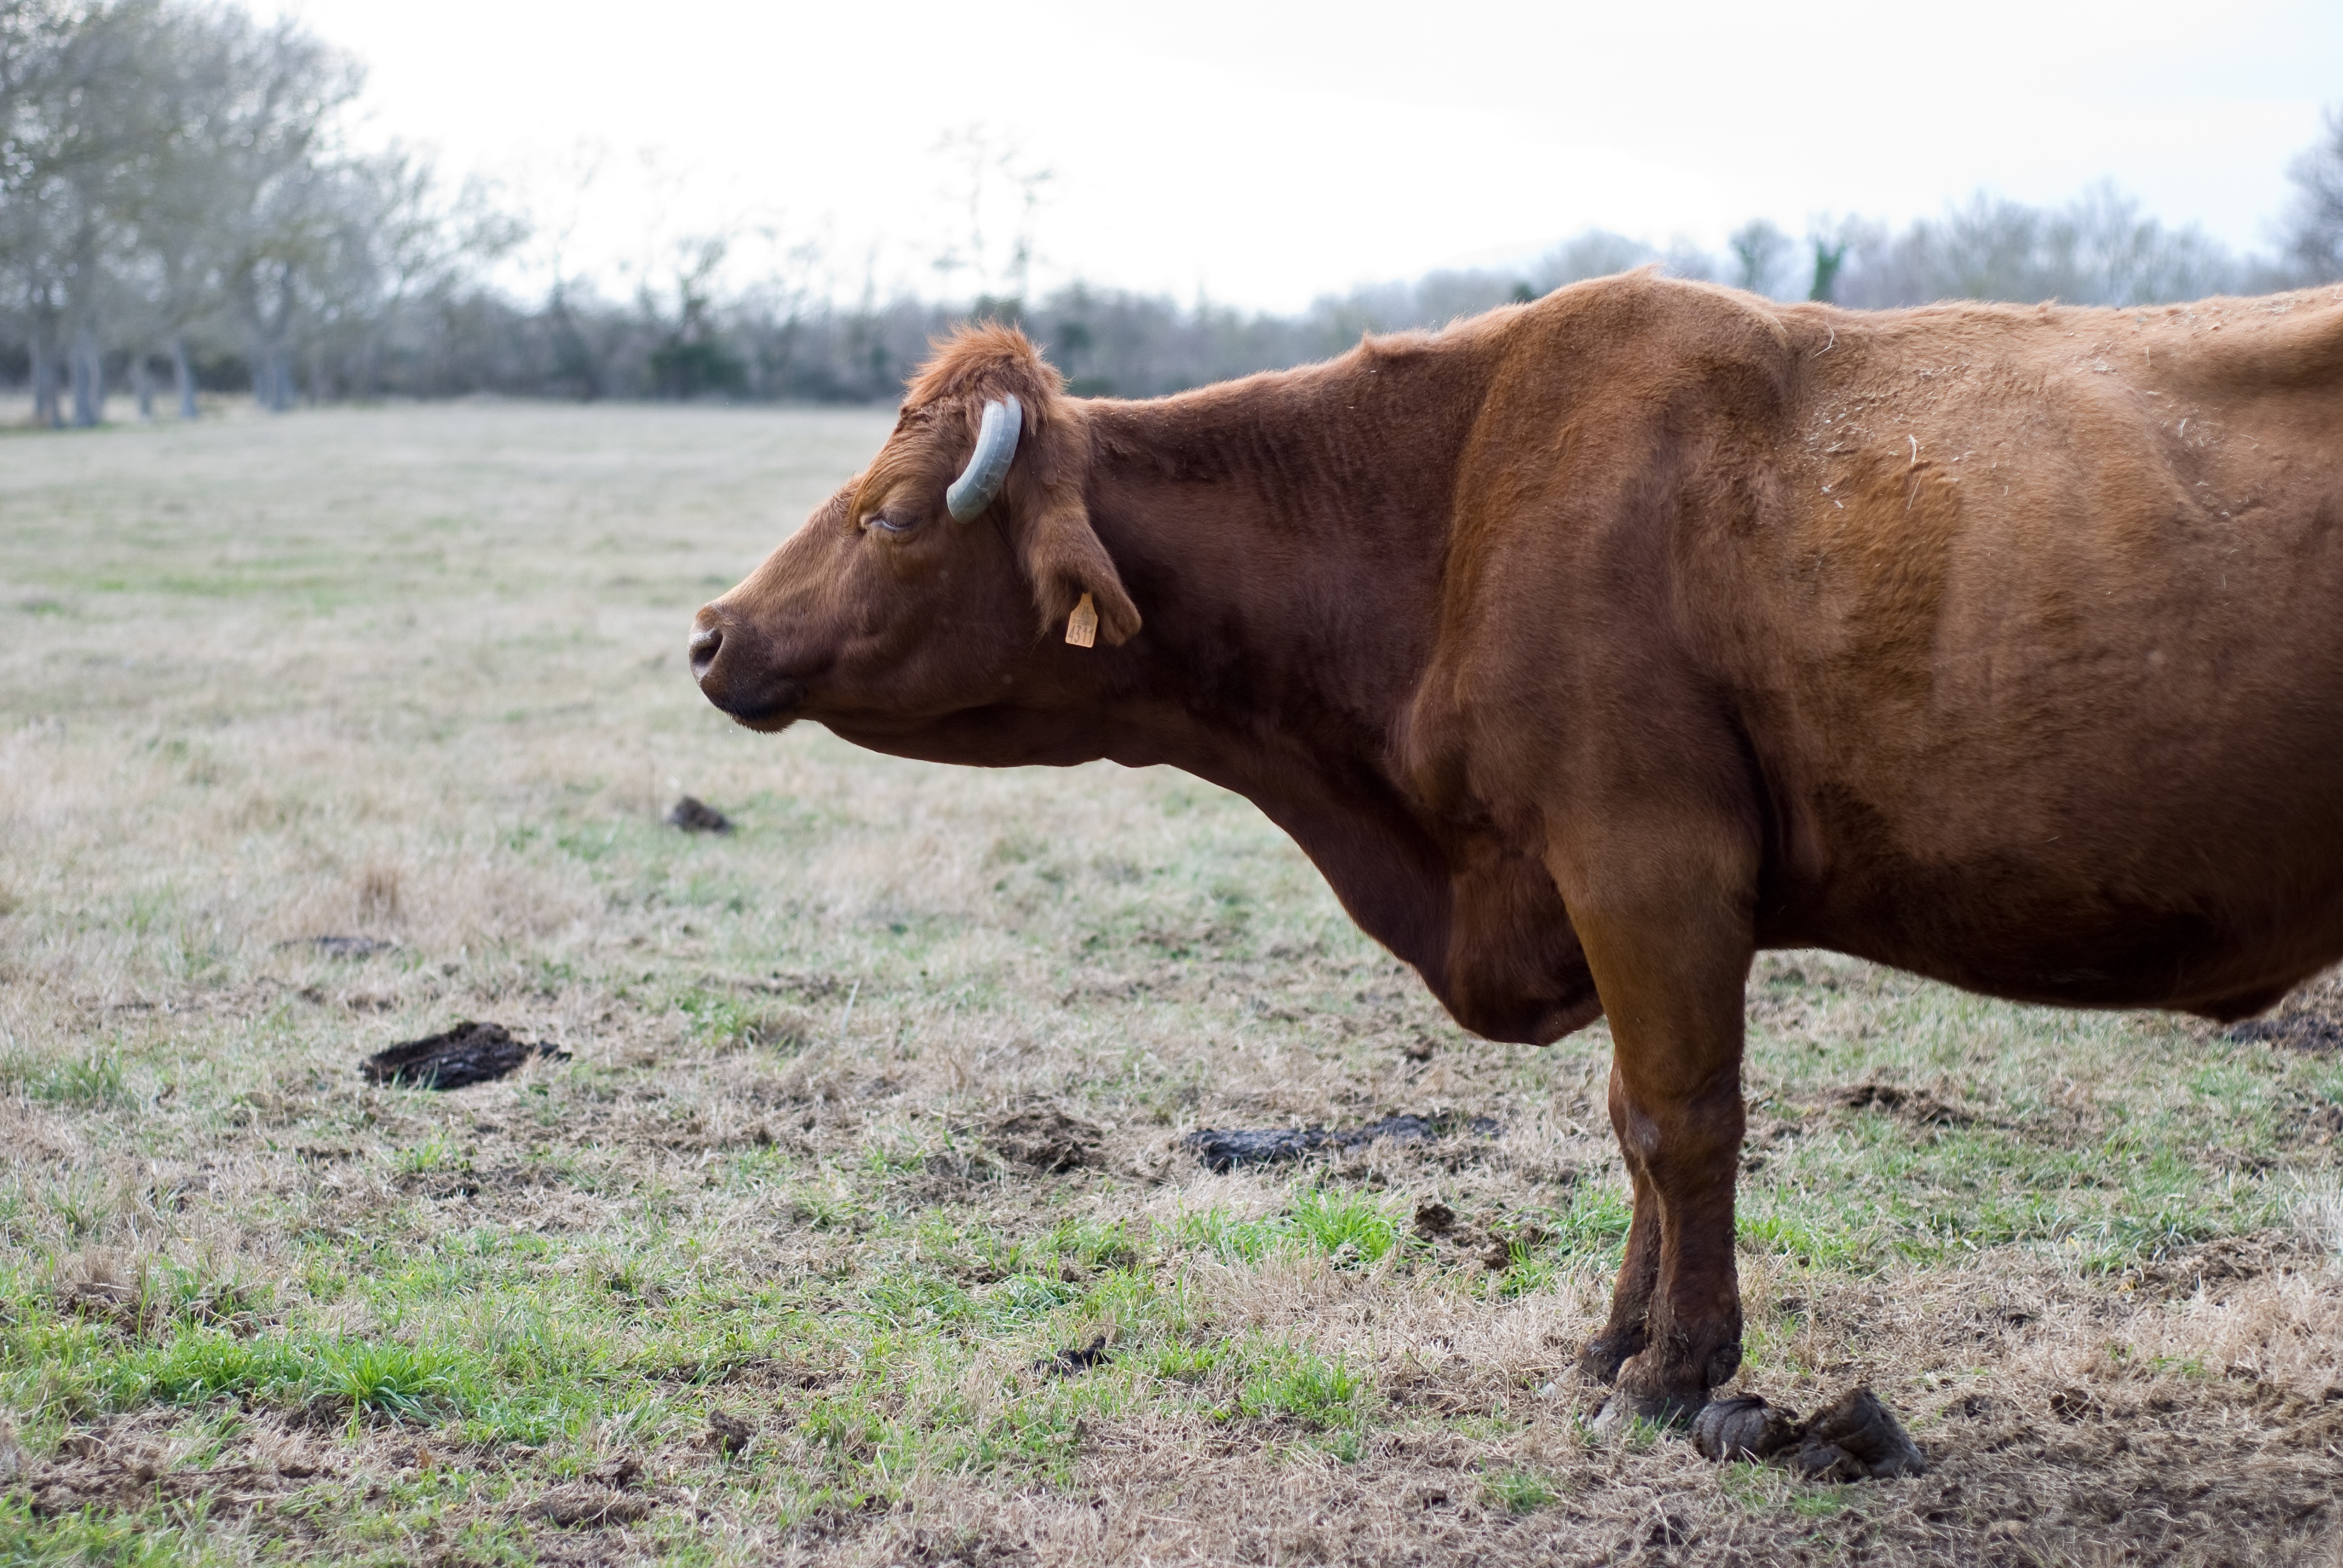
nature, grass, field, farm, meadow, countryside, animal, wildlife, horn, rural, cow, cattle, farming, pasture, grazing, livestock, ranch, brown, mammal, agriculture, beef, fauna, bull, vertebrate, mare, ox, rural area, cattle like mammal